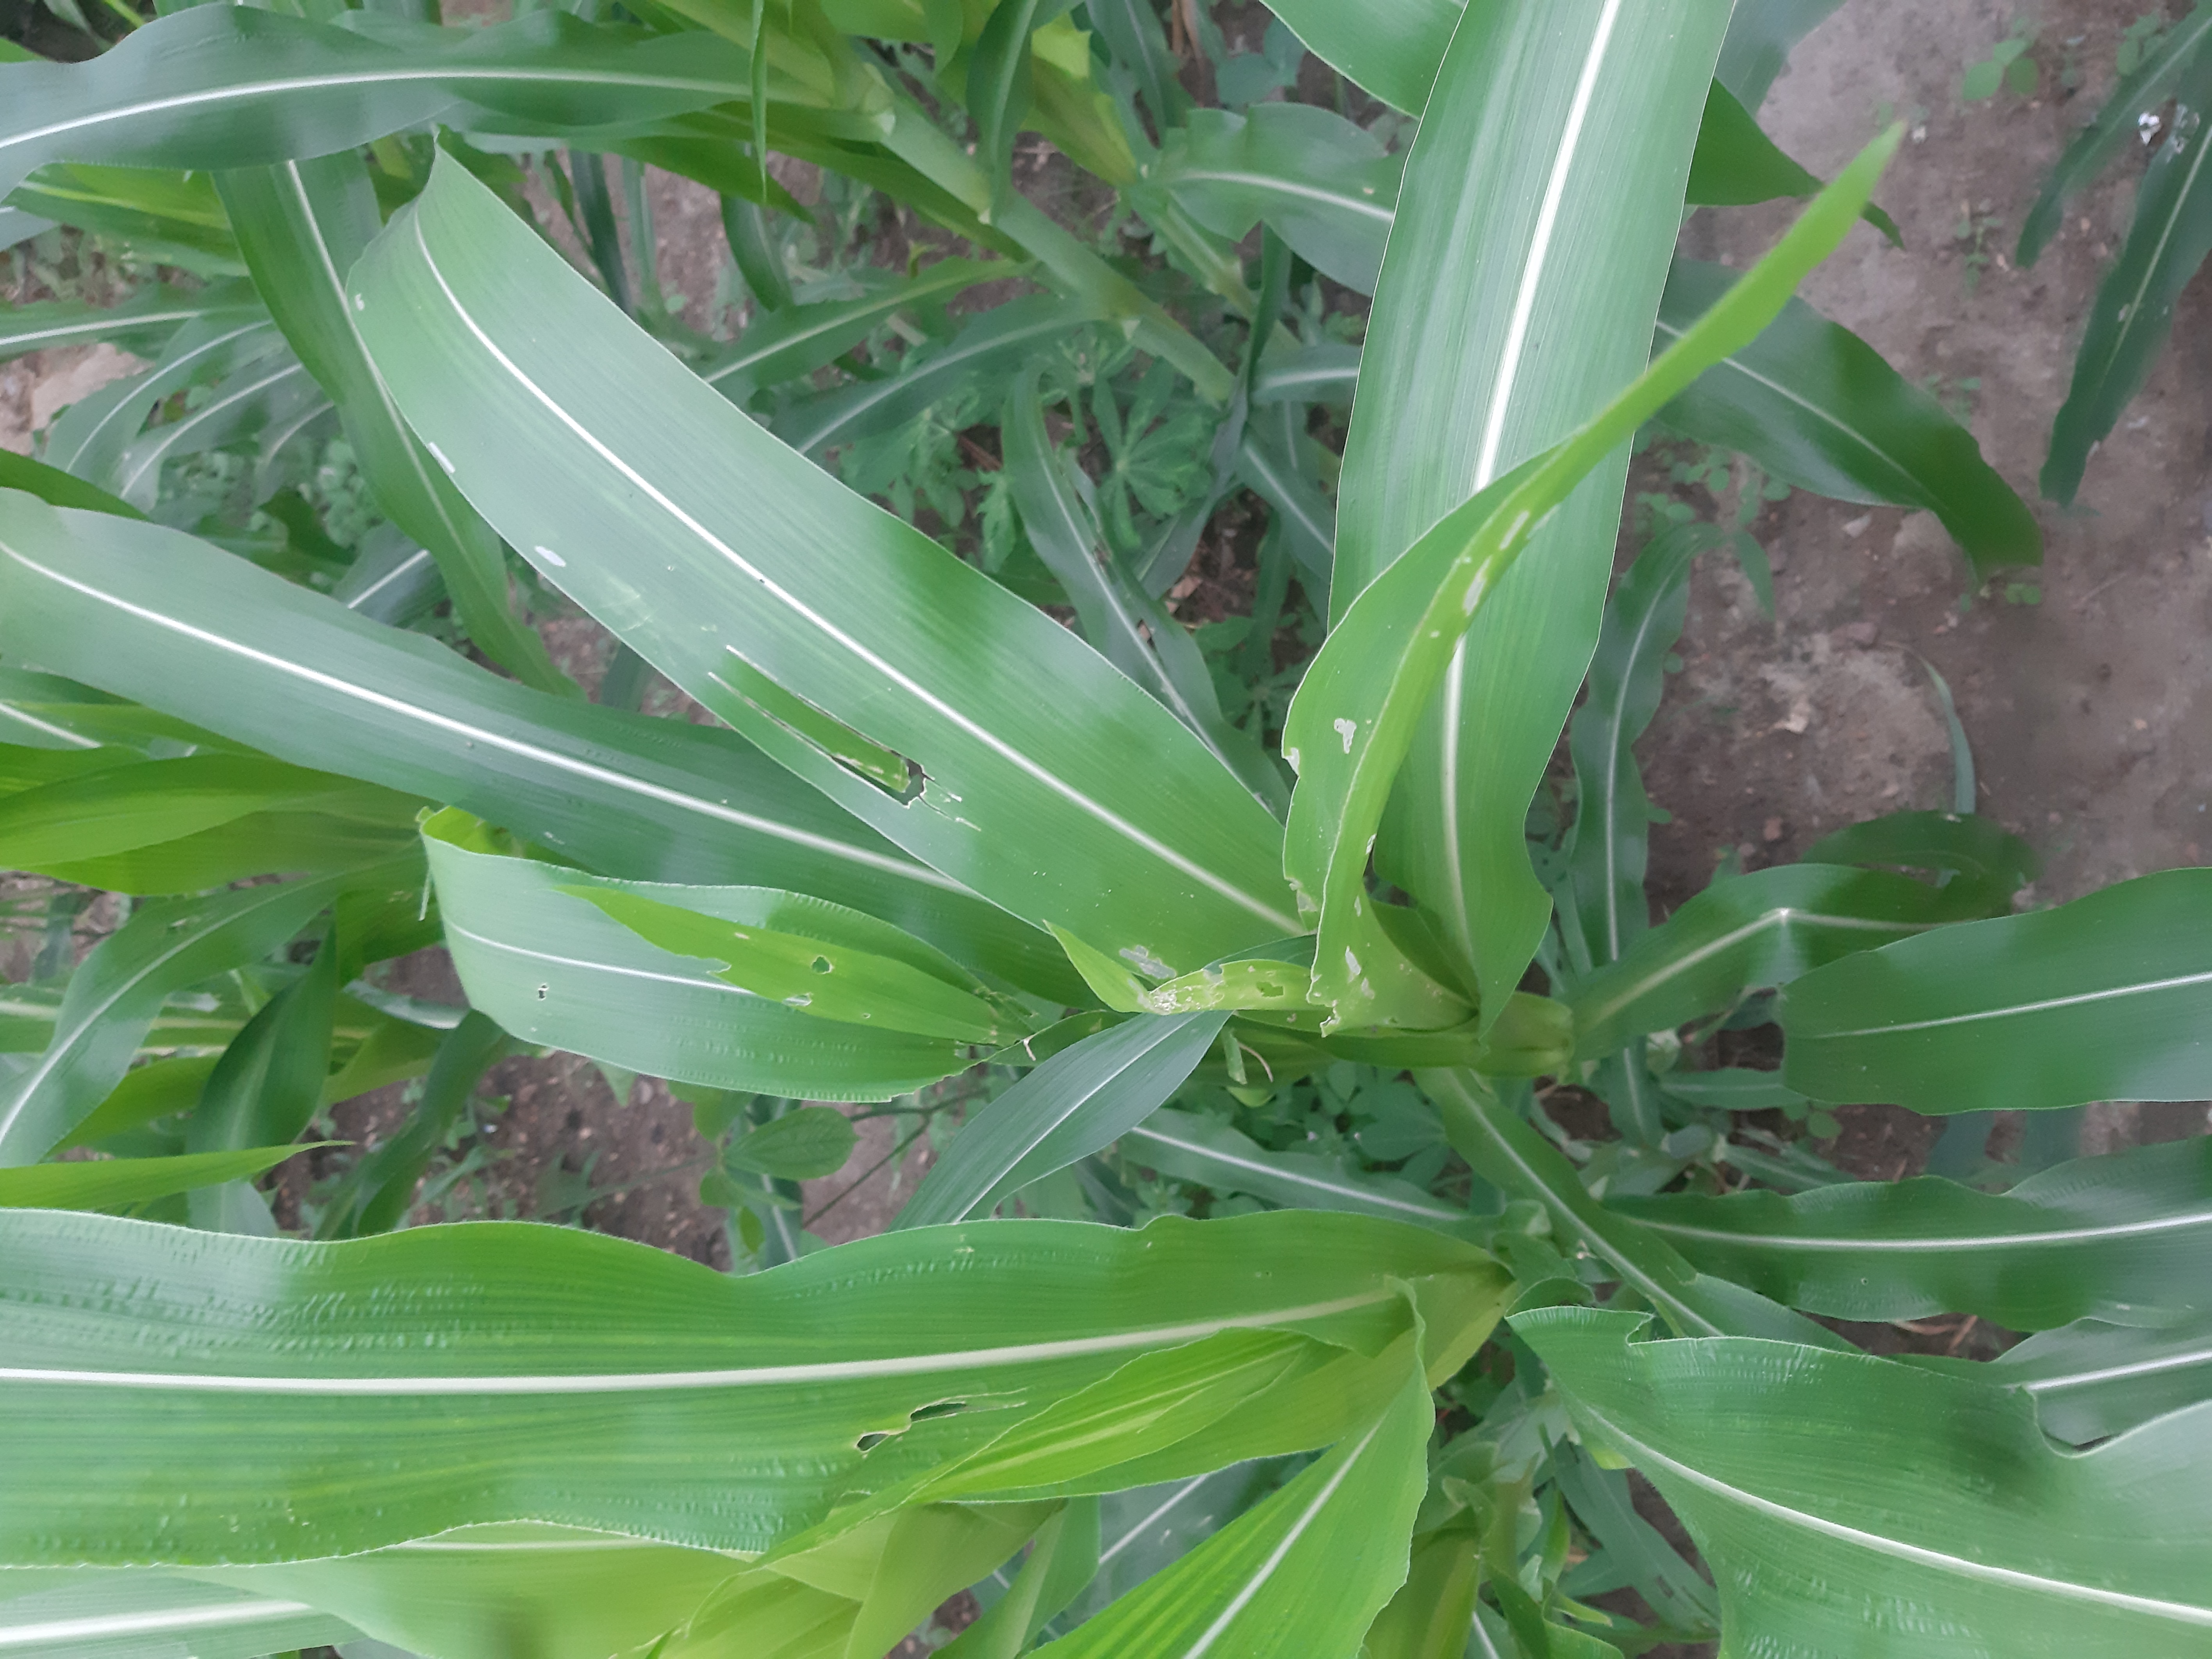
Label: spodoptera_frugiperda